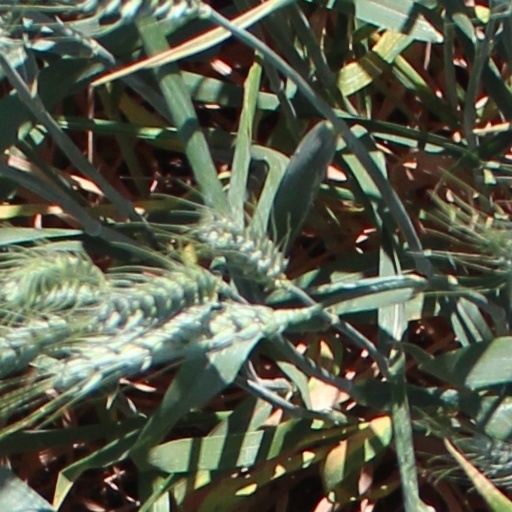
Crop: wheat